Johan Engholm

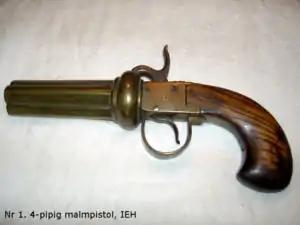
Pepper-box revolver from Småland, Sweden, made by Johan Engholm, Ödestugu (1820-1918)

Anders Johan Engholm (1 September 1820 – 25 October 1918) was a gunsmith from the county of Småland, Sweden.